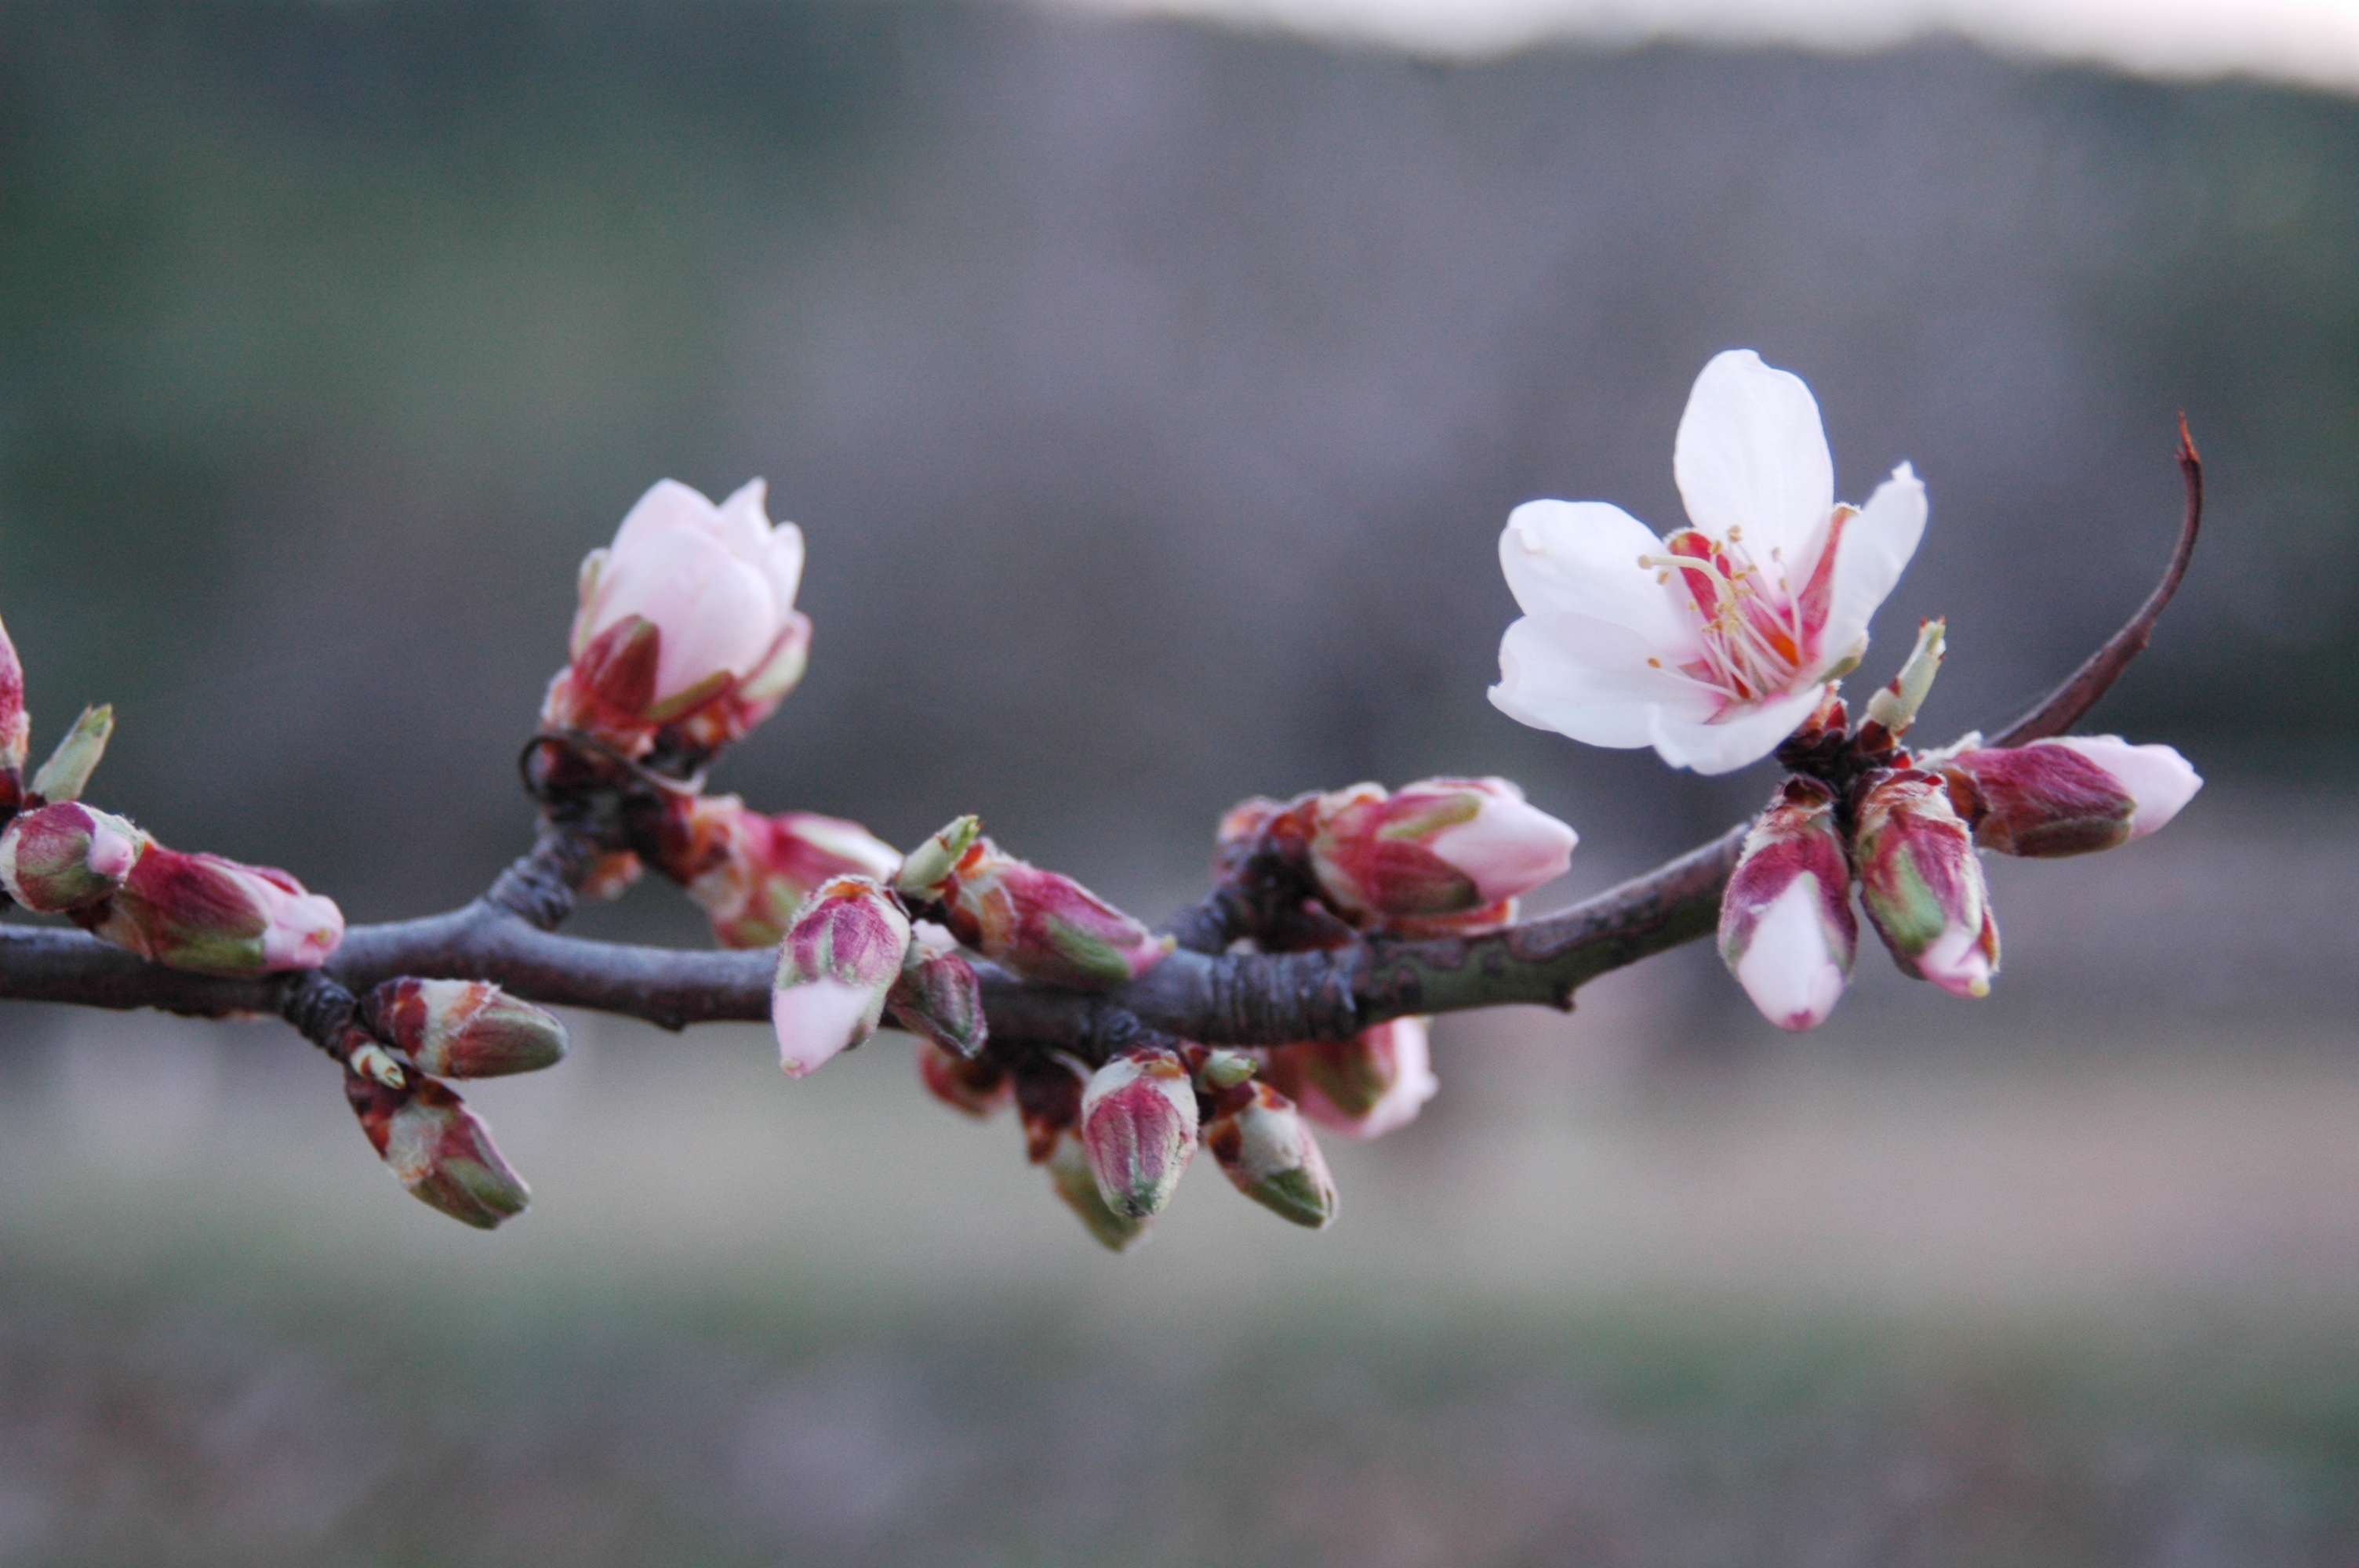
tree, nature, branch, blossom, plant, leaf, flower, petal, pollen, spring, produce, vegetable, autumn, botany, flora, season, cherry blossom, almond, twig, close up, shrub, bud, macro photography, flowering plant, almond tree, almond flower, plant stem, land plant